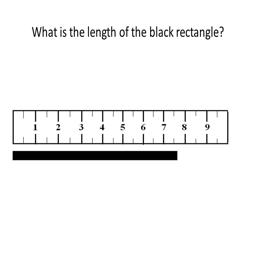
what is the length of the black rectangle